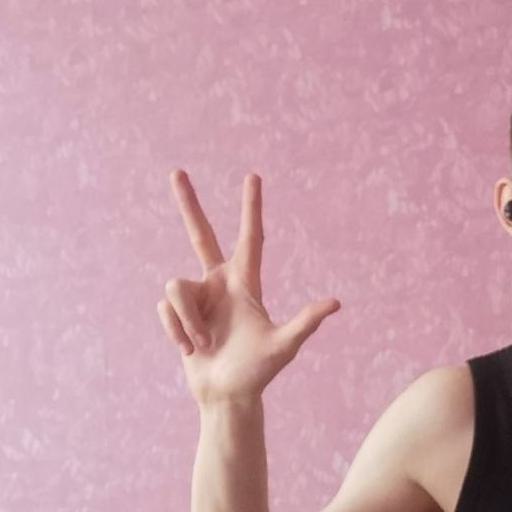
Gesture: three2